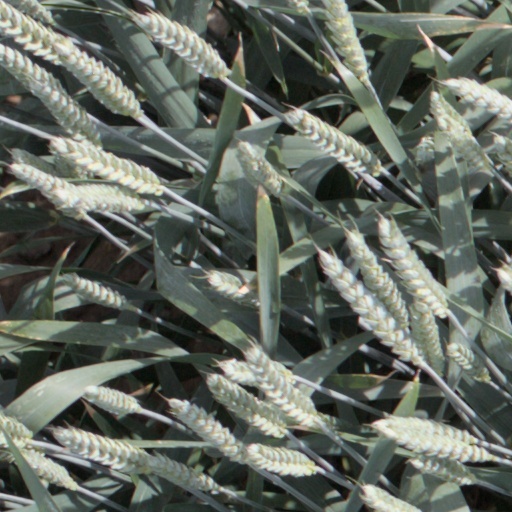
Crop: wheat